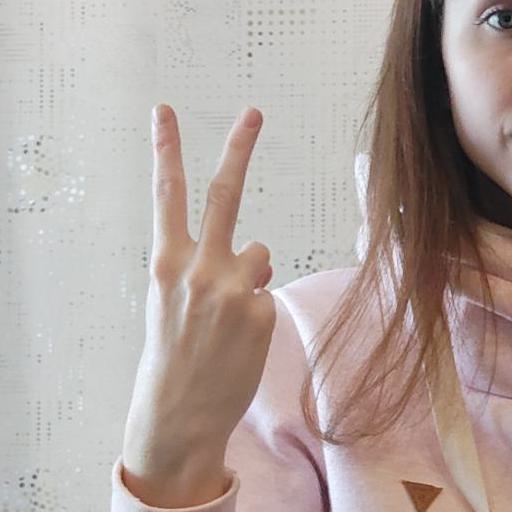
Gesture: peace_inverted